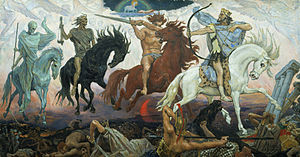
De apokalyptiske ryttere / Fortolkning
Maleri af Viktor Vasnetsov 1887, Guds lam vises øverst i billedet.
De apokalyptiske ryttere er beskrevet i kapitel seks i Johannes' Åbenbaring, som er den sidste bog i den kristne bibel. De er symbolske beskrivelser af begivenhederne, der vil foregå i Apokalypsen, Jordens endeligt. Ryttere fremkommer på en hvid, en rød, en sort og en bleg hest. De symboliserer de destruktive kræfter krig, erobring, hungersnød og død. Kun Døden er nævnt direkte i bibelteksten.